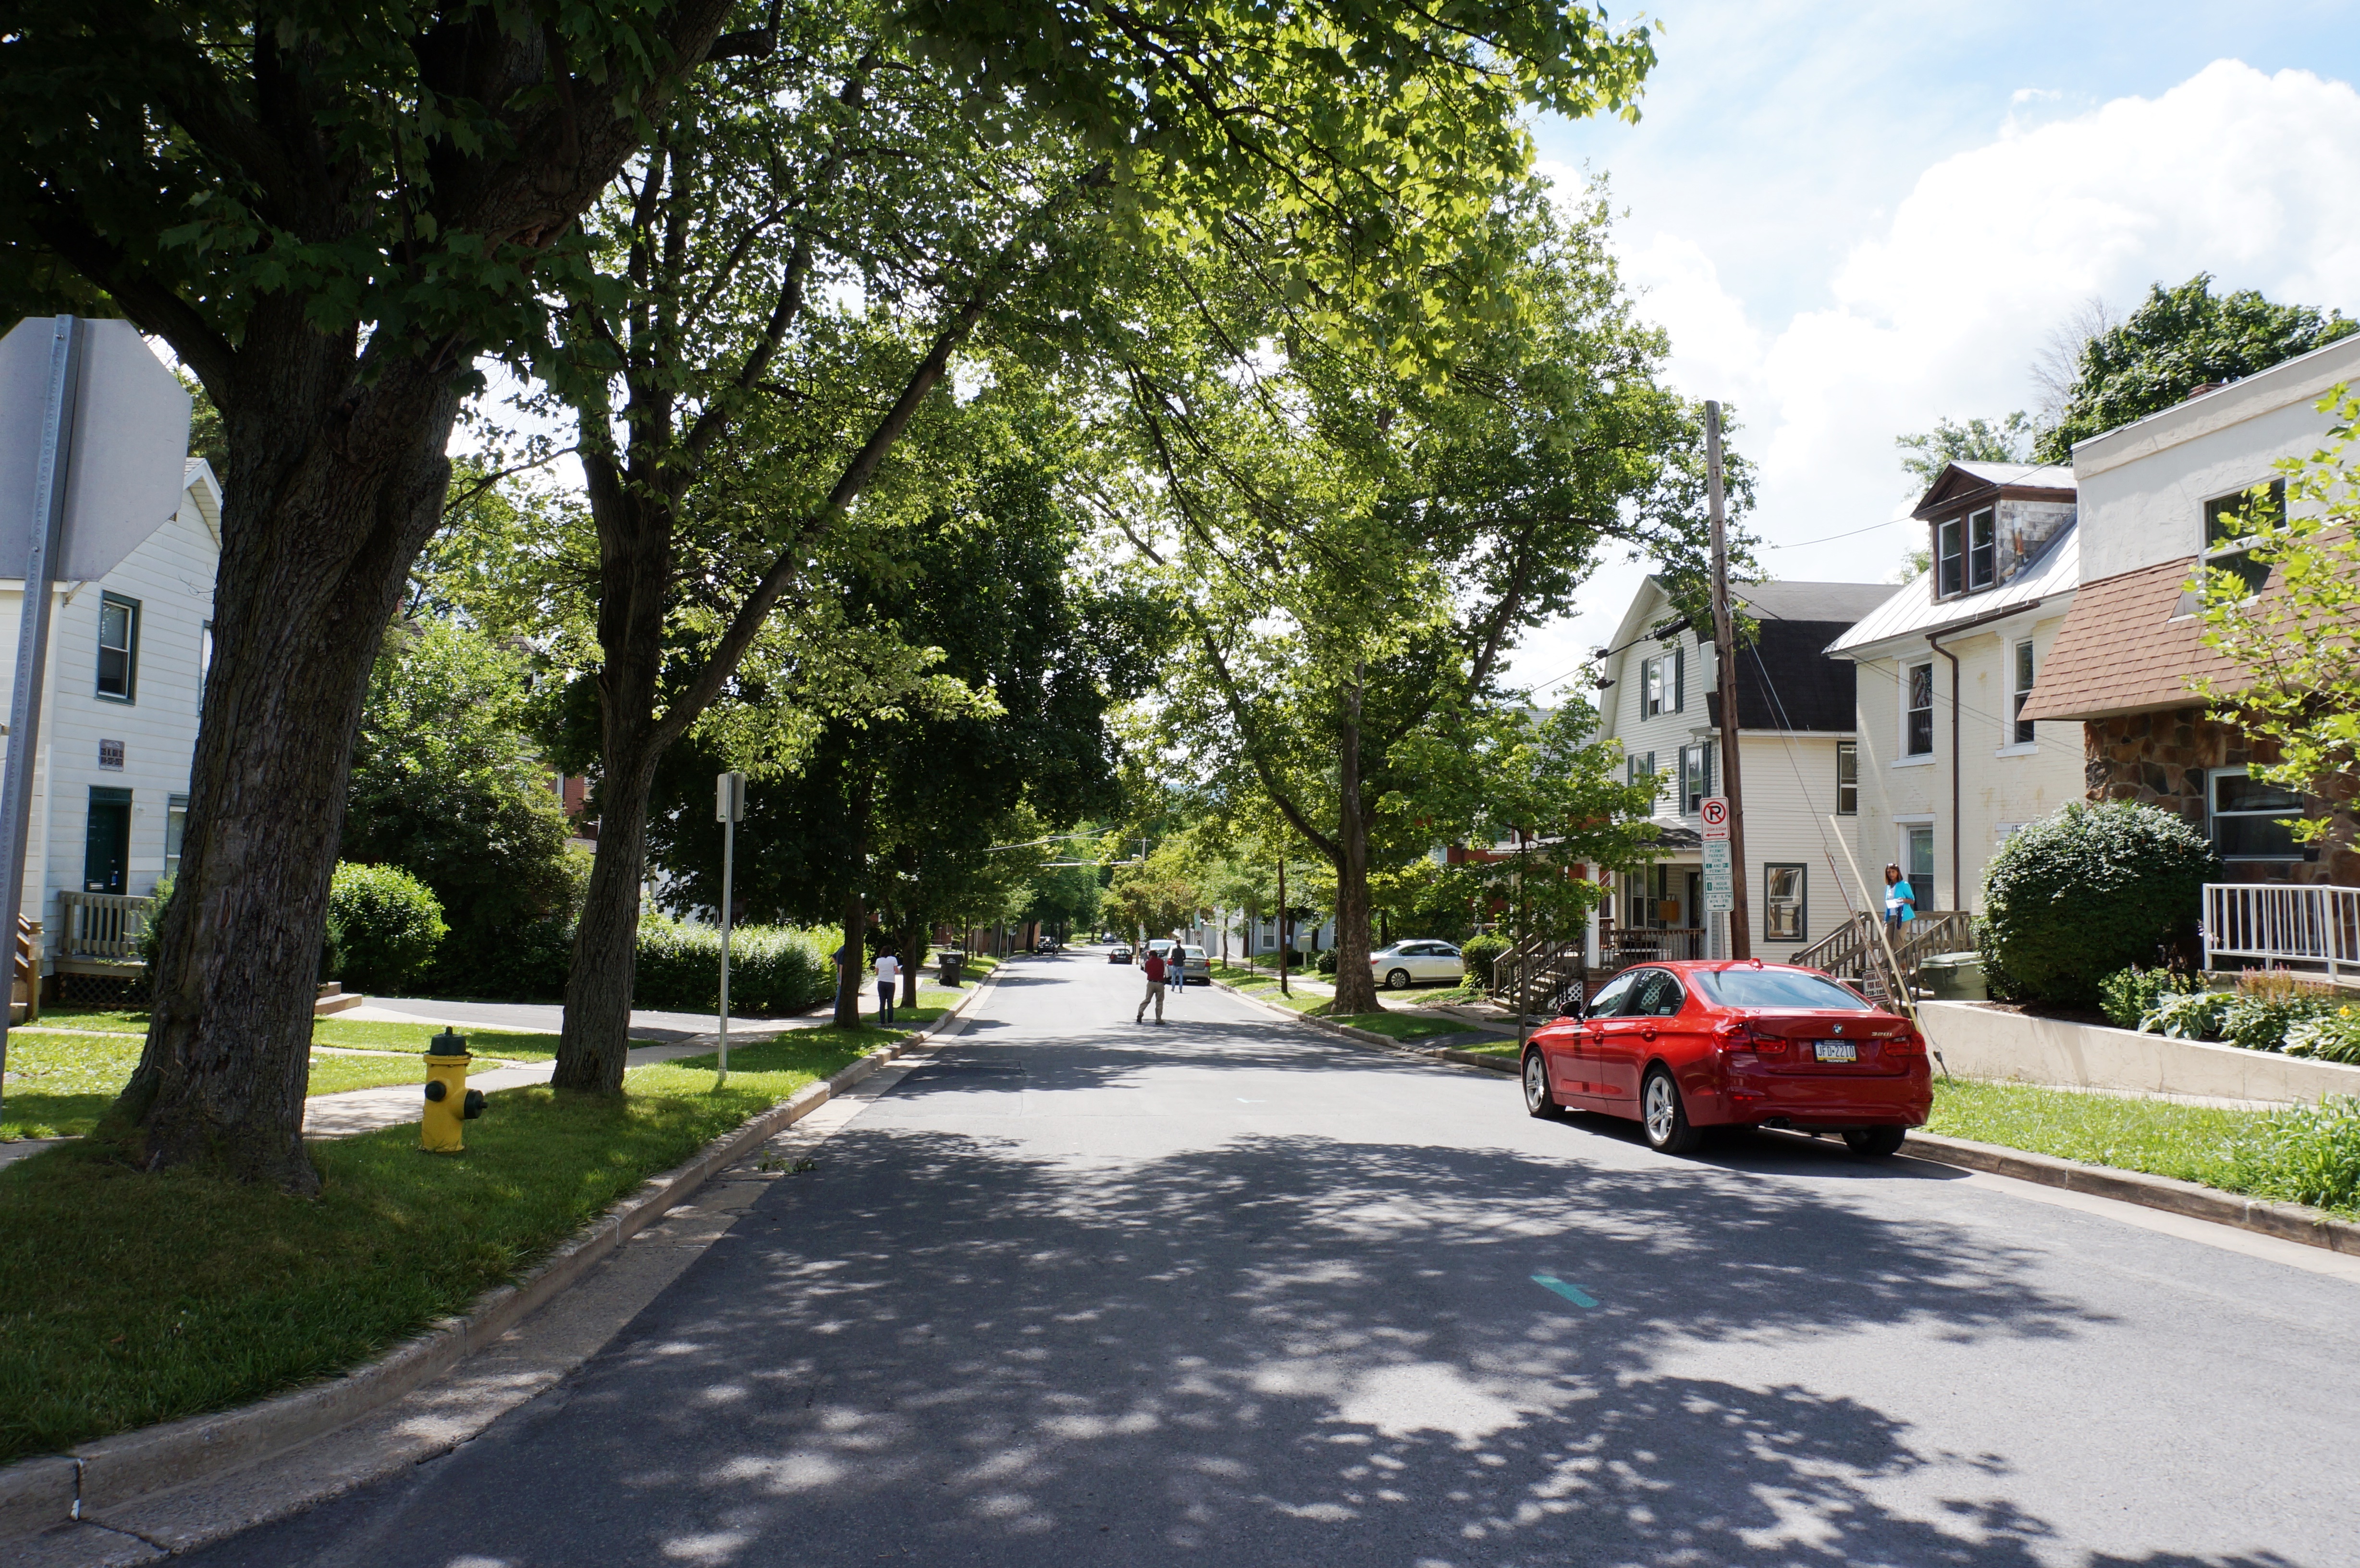
road, street, town, home, cityscape, suburb, property, streetscape, scene, estate, neighbourhood, real estate, residential area, human settlement